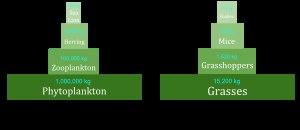
La biomasse est le terme qui désigne la quantité totale d'organismes vivants dans un biotope ou un lieu déterminé à un moment donné, qu'il s'agisse de plantes, d'animaux, de champignons ou de microbes. L'humanité en tire notamment toute sa nourriture et une grande partie des ressources quotidiennement nécessaires. Tant qu'elle n'est pas surexploitée, cette ressource est dite renouvelable. Le pétrole et le gaz naturel sont aussi issues de la biomasse.